Palomino (grape)

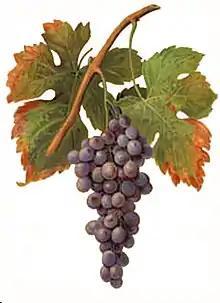
Palomino in Viala & Vermorel

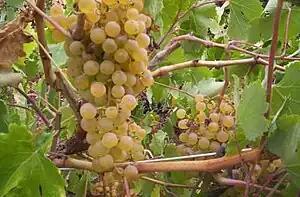
Palomino grapes growing in the Canary Islands where they are known as Listan Blanco

Palomino Fino is a white grape widely grown in Spain and South Africa, and best known for its use in the manufacture of sherry. It is also grown in the Douro region of Portugal where it is used for table and fortified wines.